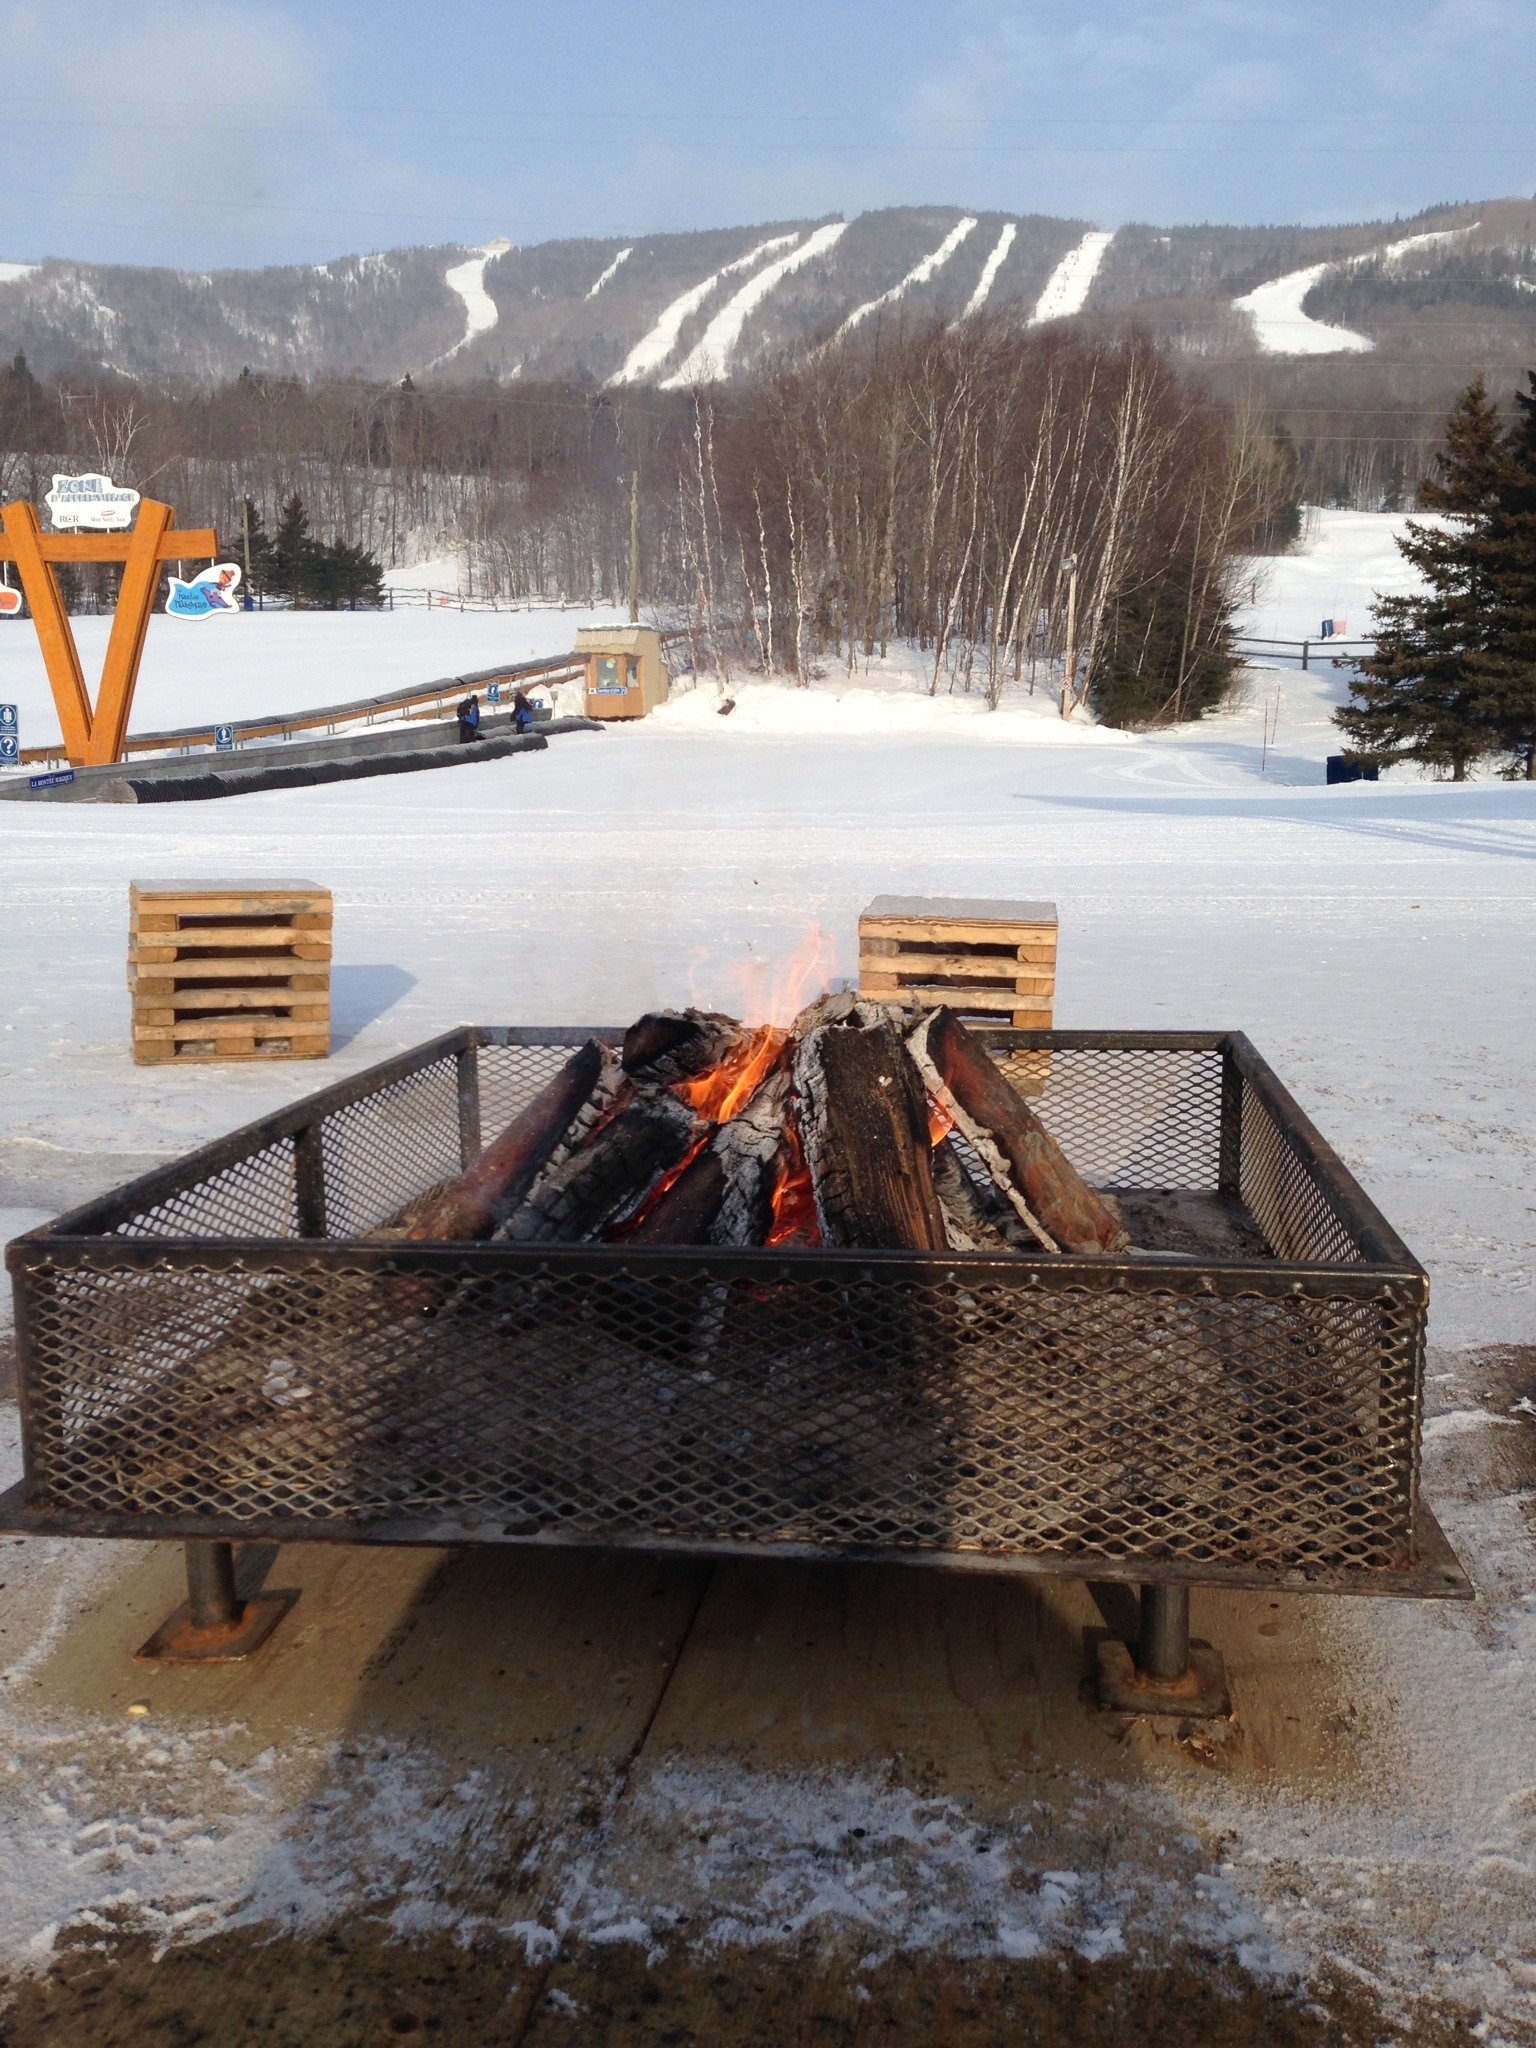
nature, mountain, snow, winter, sport, vacation, recreation, vehicle, weather, skiing, season, outdoors, mountainside, happy, downhill, ski, active, skier